James Harding (journalist)

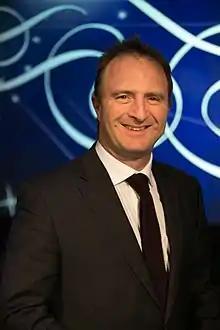
Harding in 2014

James Paul Harding (born 15 September 1969) is a British journalist, and a former director of BBC News who was in the post from August 2013 until 1 January 2018. He is the co-founder of Tortoise Media.